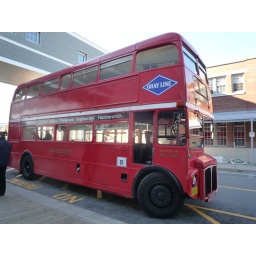
a red routemaster bus in Halifax Nova Scotia